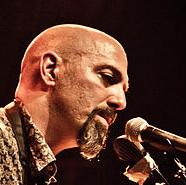
Age: 52